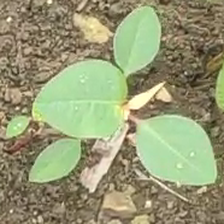
Weed species: Moti_dudhi(Euphorbia_geneculata_L)